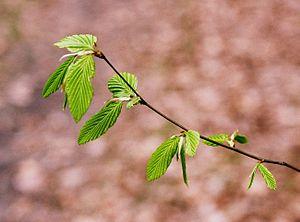
Le Charme, ou Charme commun, Carpinus betulus, parfois appelé charmille, est un arbre de taille moyenne, à feuilles caduques et appartenant à la famille des Bétulacées. Il est assez répandu dans les forêts d'Europe centrale. C'est une essence forestière secondaire présente en taillis sous futaie.